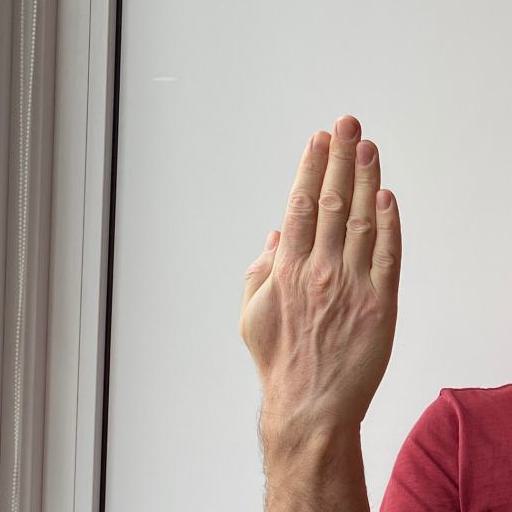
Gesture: stop_inverted